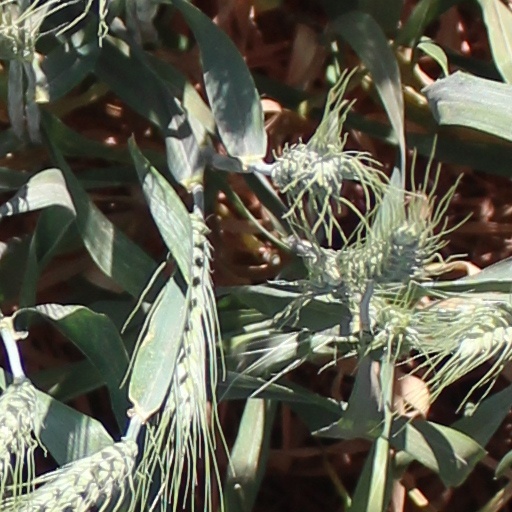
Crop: wheat